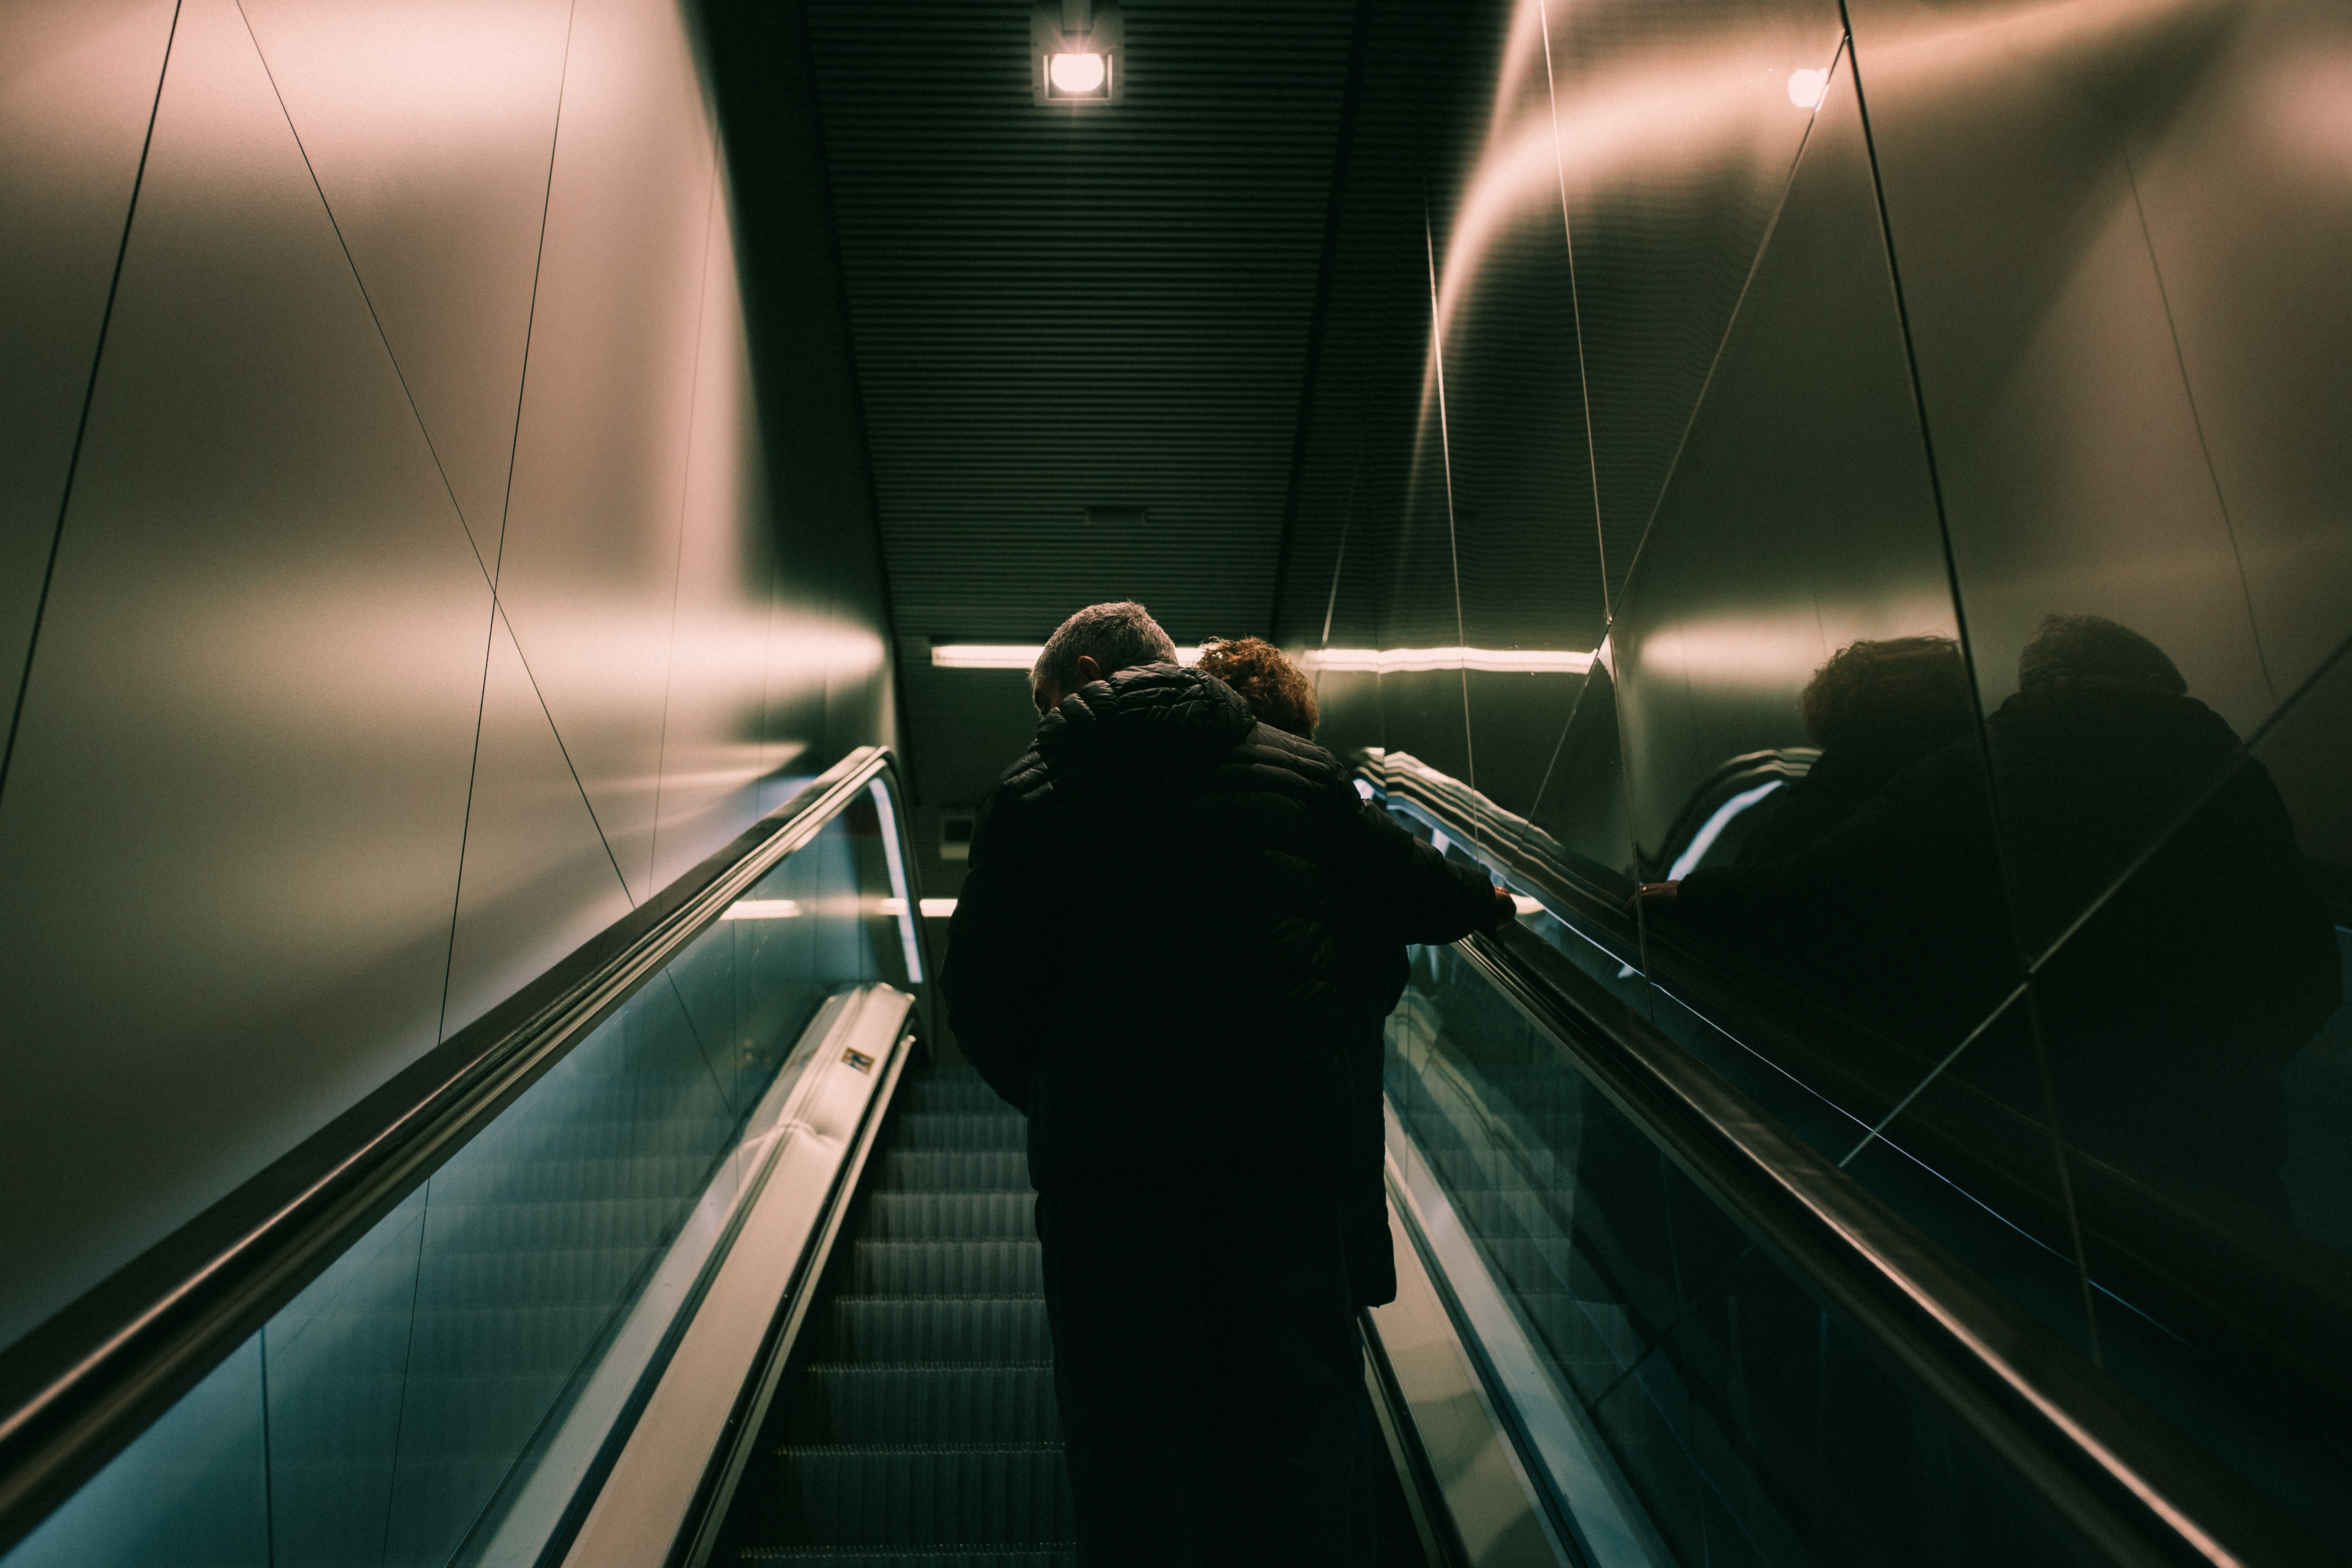
escalator, light, transport, snapshot, architecture, urban area, infrastructure, metropolitan area, photography, symmetry, stairs, city, parallel, nonbuilding structure